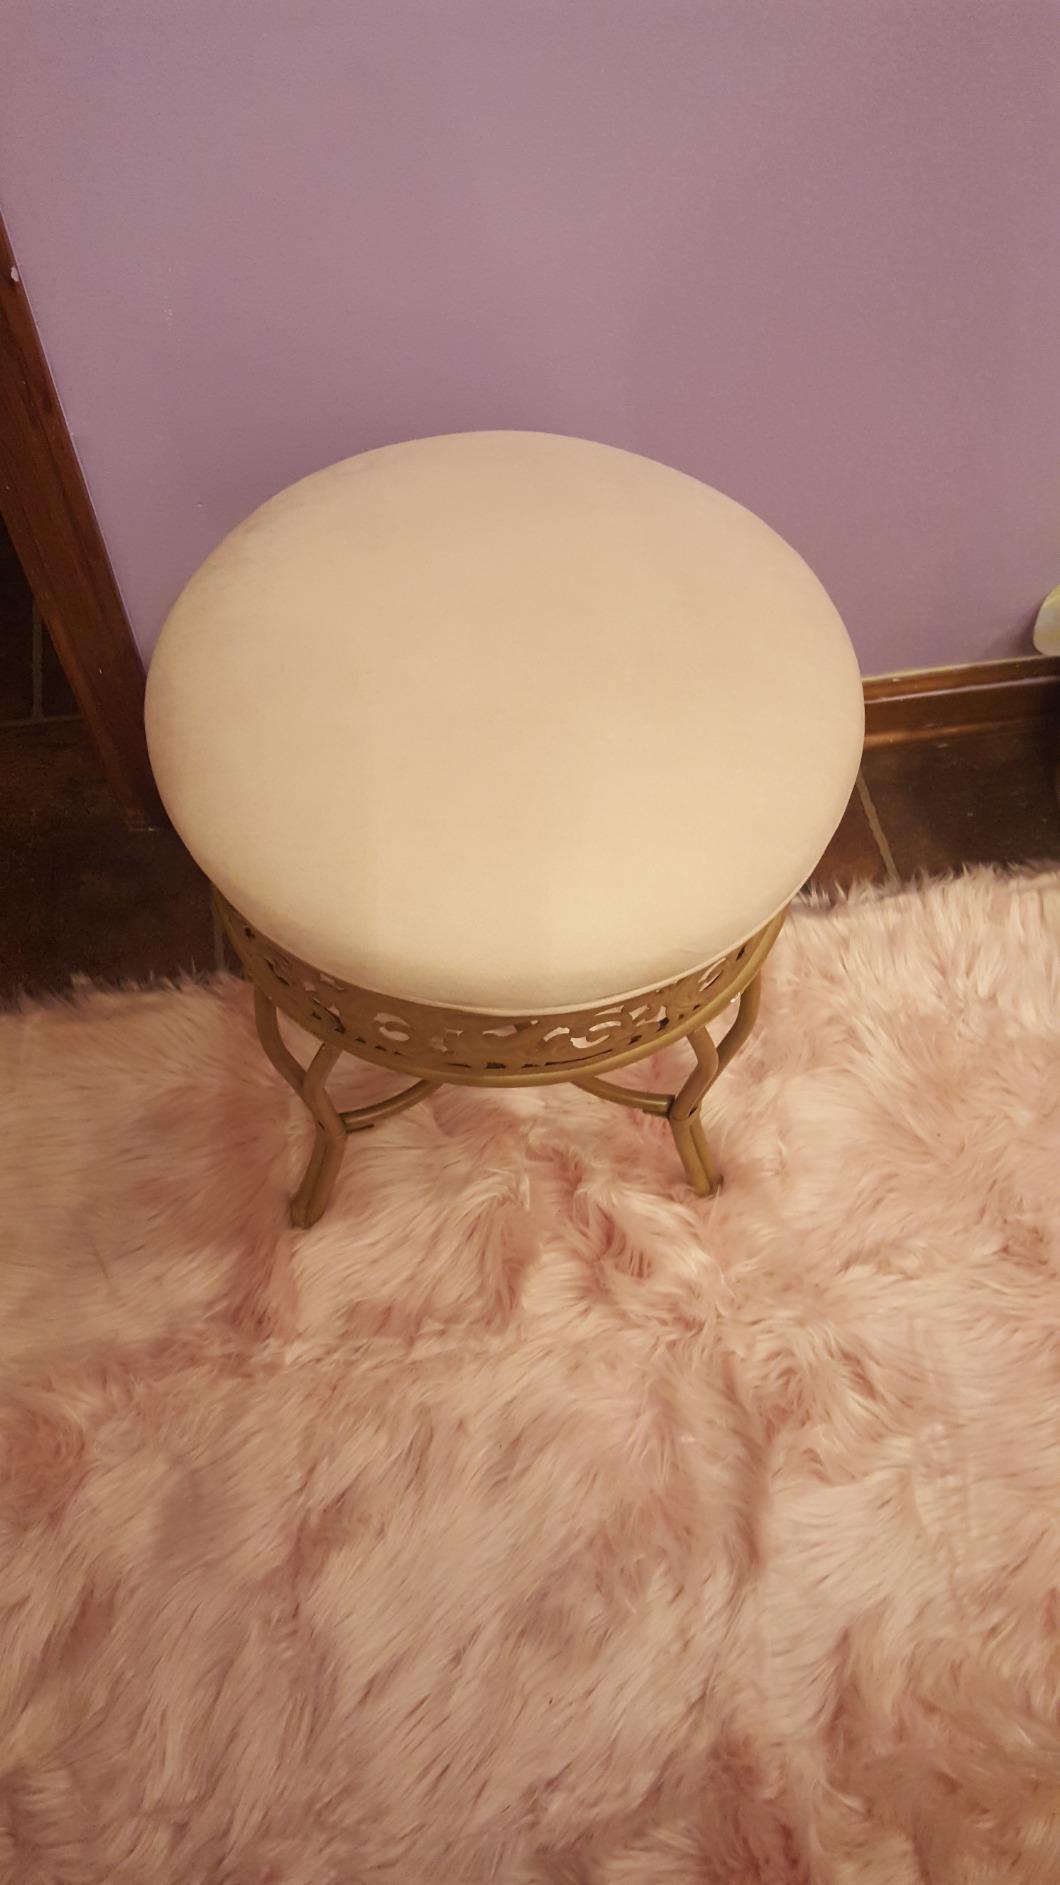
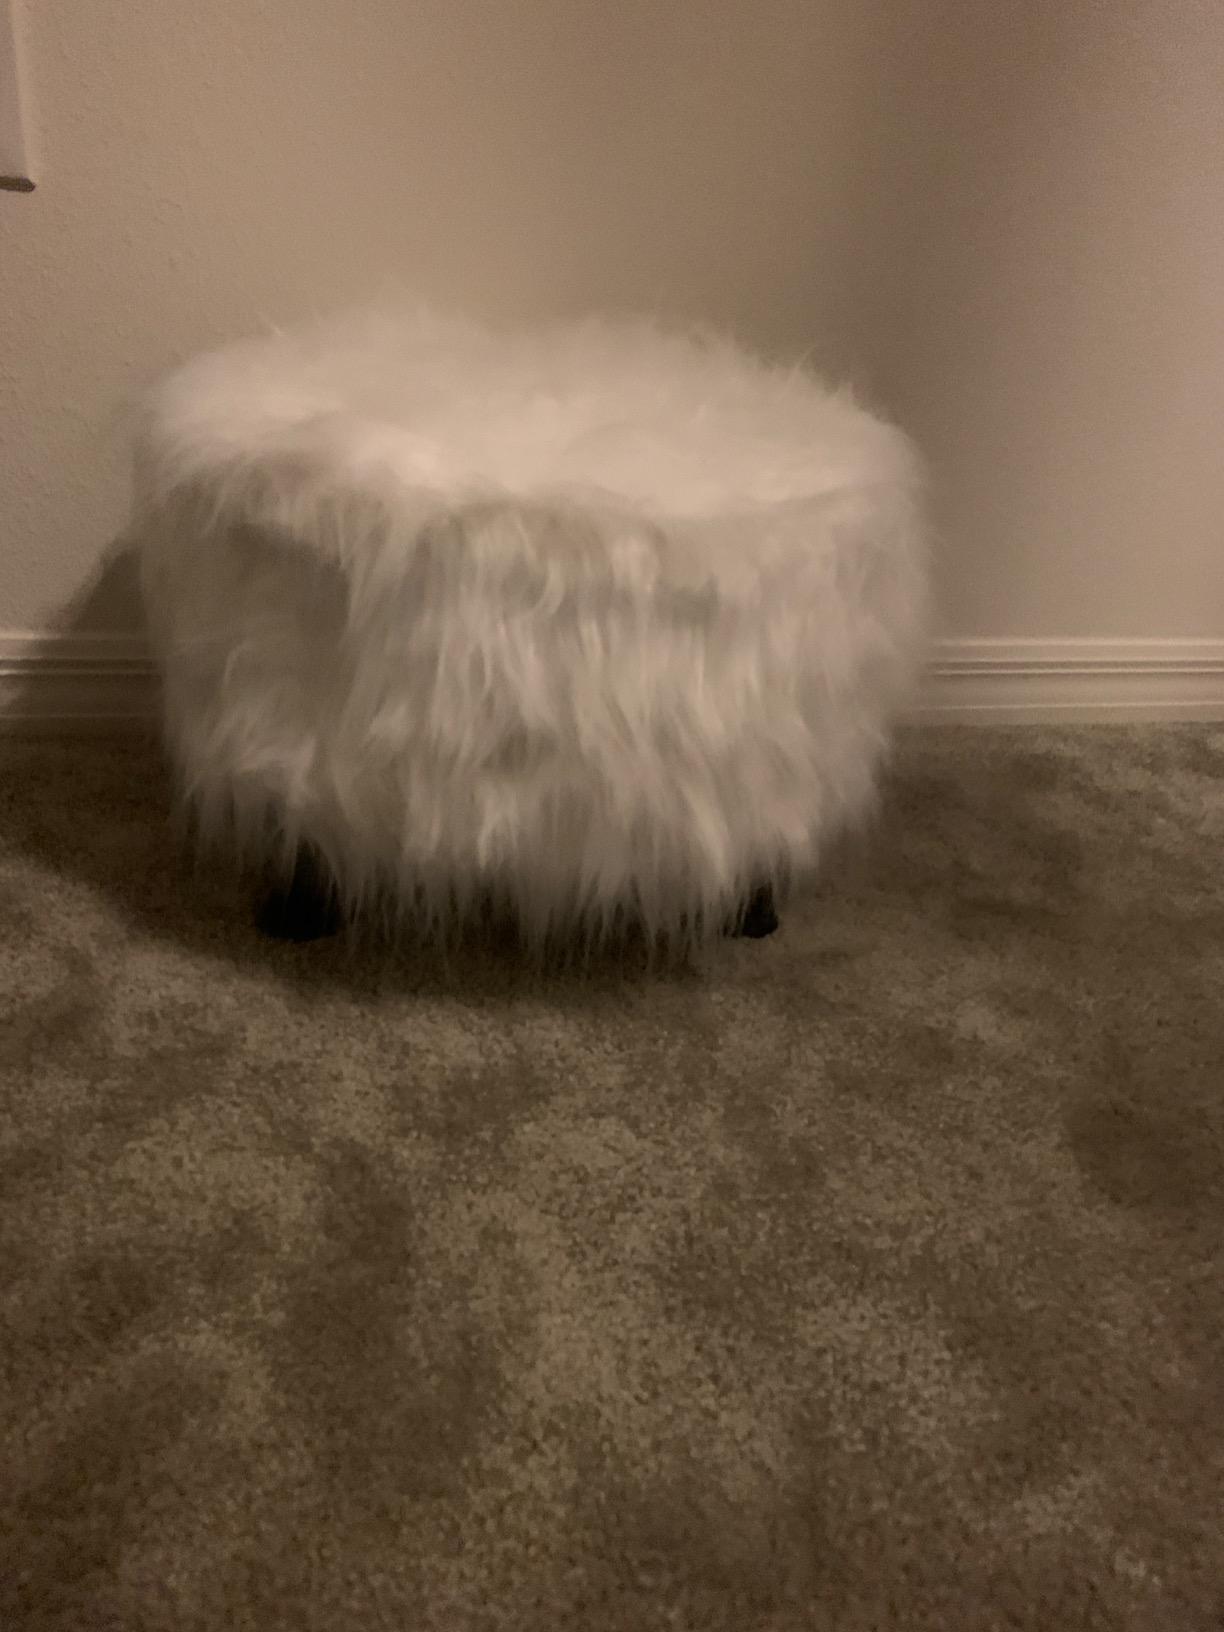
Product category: stool
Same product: no